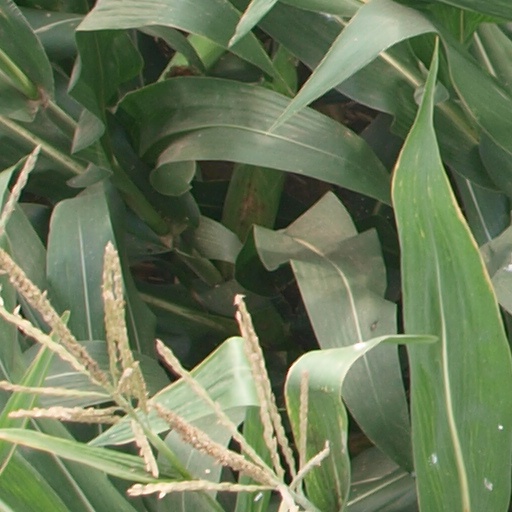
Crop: maize; corn